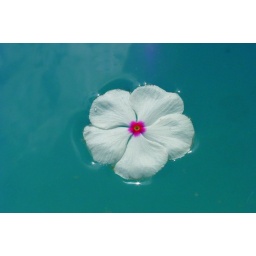
flower in water